History of Ethiopia

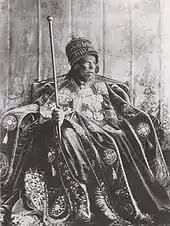
Menelik II

This era was, on one hand, a religious conflict between settling Muslims and traditional Christians, between nationalities they represented, and, on the other hand, between feudal lords in power over the central government.